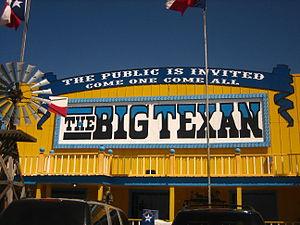
The Big Texan Steak Ranch est un restaurant à viande et un motel situé à Amarillo au Texas, aux États-Unis.